Castlevania: Portrait of Ruin

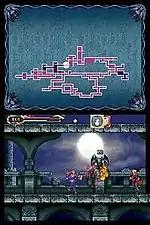
The top screen displays the in-game map, which records the player's progress. In the bottom screen, the main characters Jonathan (right) and Charlotte (center) attack an enemy together.

Similar to previous "Castlevania" games, "Portrait of Ruin" is a 2D Metroidvania that features side-scrolling action with an emphasis on exploration and combat. Role-playing game elements like leveling character statistics and collecting equipment that augment those statistics are also present. Players traverse Dracula's castle with the end goal of defeating Dracula. Aside from the castle, the main protagonists—Jonathan Morris and Charlotte Aulin—explore other environments such as Egyptian-like deserts and London-like towns via painting-like portals dispersed throughout the castle. During the adventure, the heroes encounter 155 different enemies, which are kept track in a bestiary; many of which have appeared in previous "Castlevania" titles as standard monsters or bosses. As they progress, the duo learn new skills and acquire equipment and items that allow further exploration in the game.